Dongyin

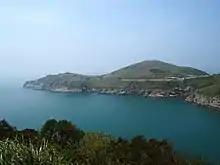

When the tide ebbs, the stack standing in between connects Dongyin and Xiyin (Siyin), but standing alone at sea when the tide refluxes. An embankment was built in 1986 to link Dongyin and Xiyin (Siyin). To show their gratitude for the grand construction, the troops and inhabitants on the island built a pavilion on the stack, with a sitting statue of Chiang Ching-kuo inside.